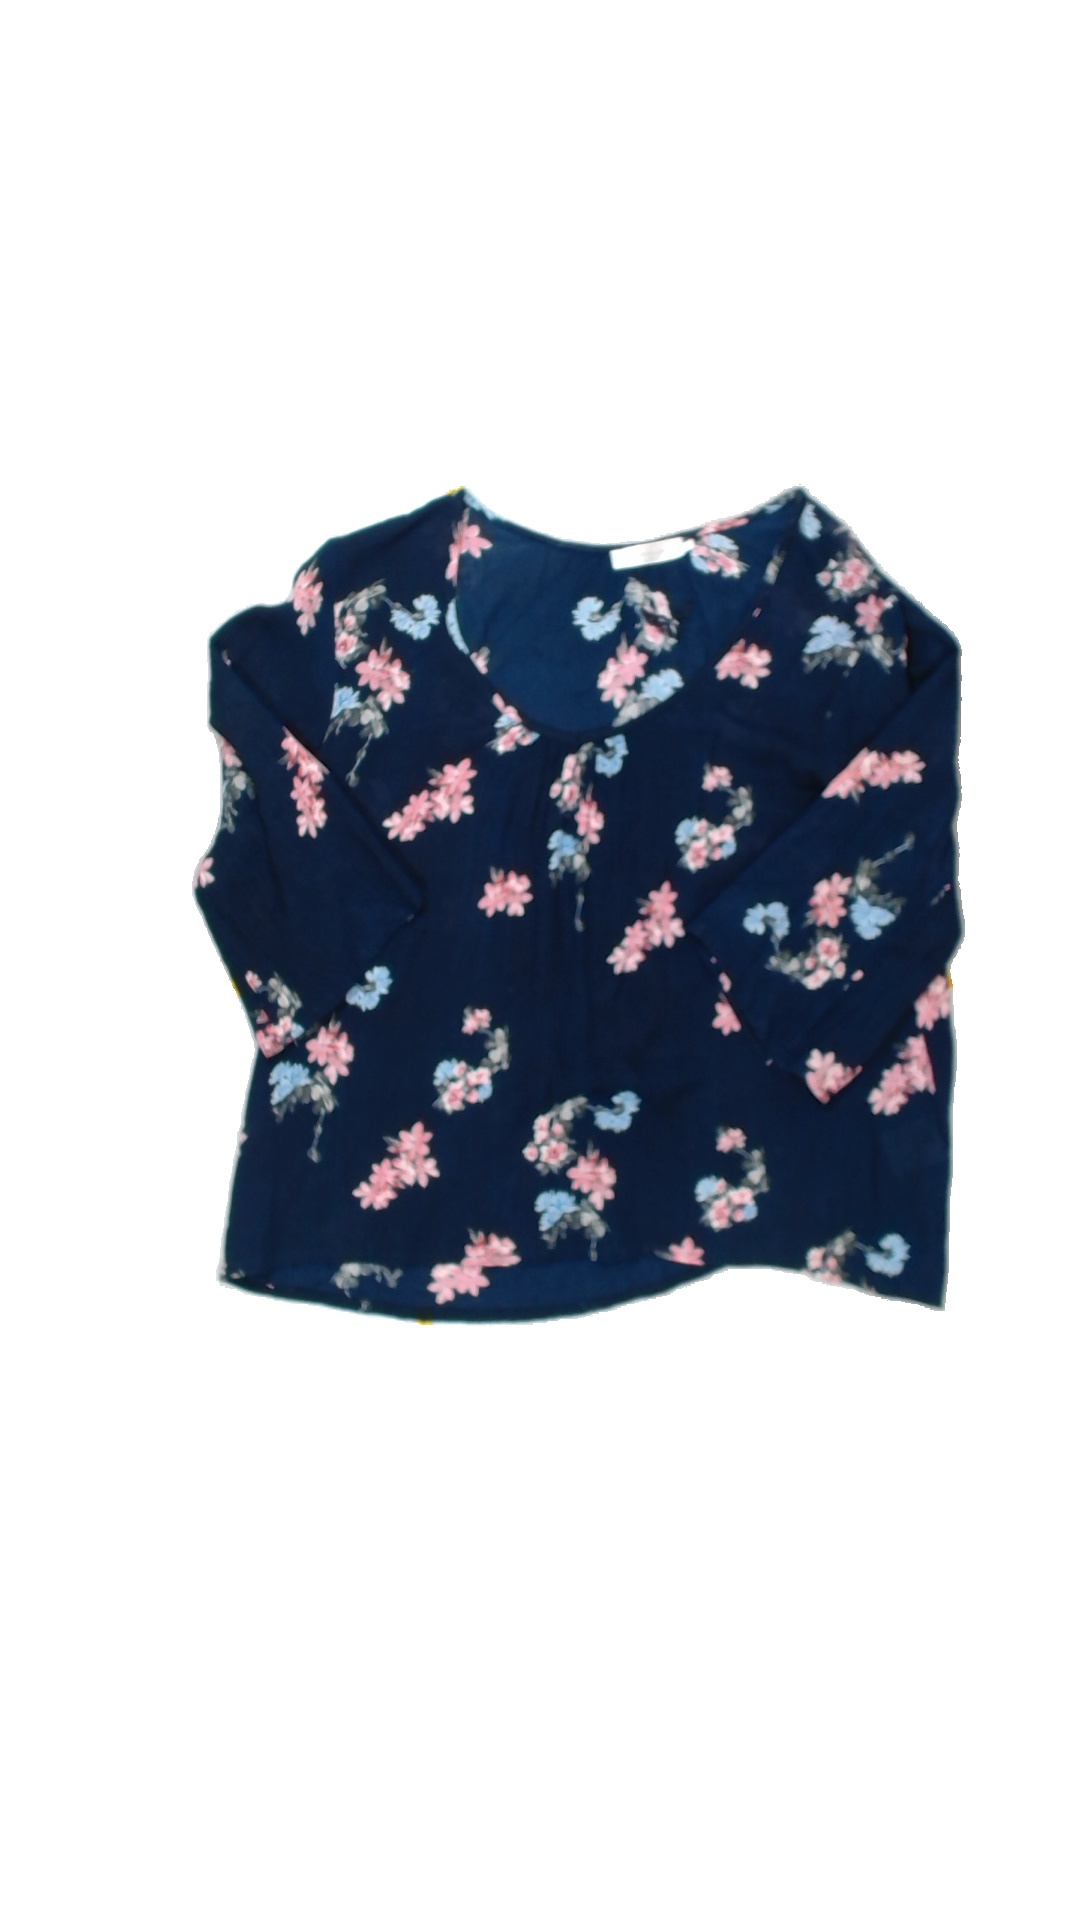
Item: Top (Ladies)
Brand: Lager 157
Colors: Pink, Blue, Green, Beige
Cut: Loose, C-collar
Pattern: Floral print
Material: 100% viscose
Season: Summer
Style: No trend
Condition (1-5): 4
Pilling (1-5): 5
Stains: No
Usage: Reuse
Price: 50-100